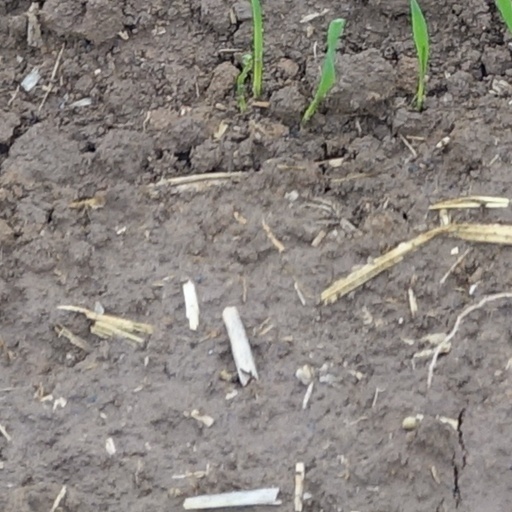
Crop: wheat